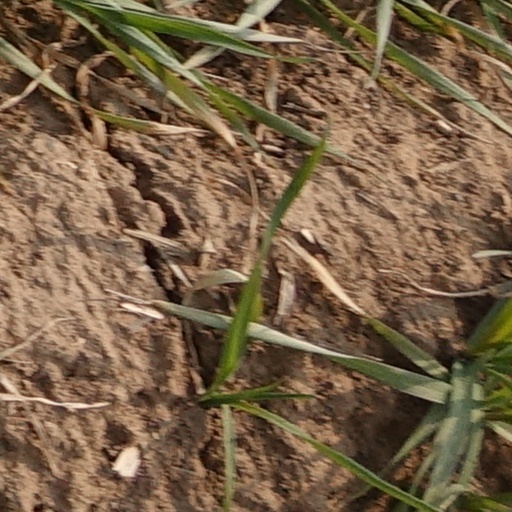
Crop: wheat